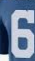
Number: 6